Thailand Cultural Centre

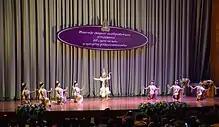
Thailand Cultural Centre

The venue consists of two auditoriums and one outdoor stage and is used for various live performances year round. The main hall is a 2,000-seat auditorium, and is used for stage presentations, concerts, and conferences. The small hall is a 500-seat multi-purpose auditorium, which is integrated with a 1,000-seat outdoor amphitheater. The Social Education and Exhibition Building accommodates a cultural library and the Thai Life Permanent Exhibition. There is also a Japanese Pavilion and a Thai Pavilion.